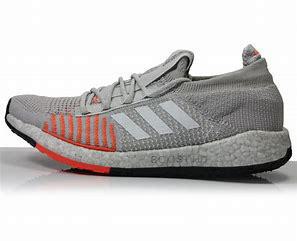
Brand: Adidas
Model: Pulseboost HD